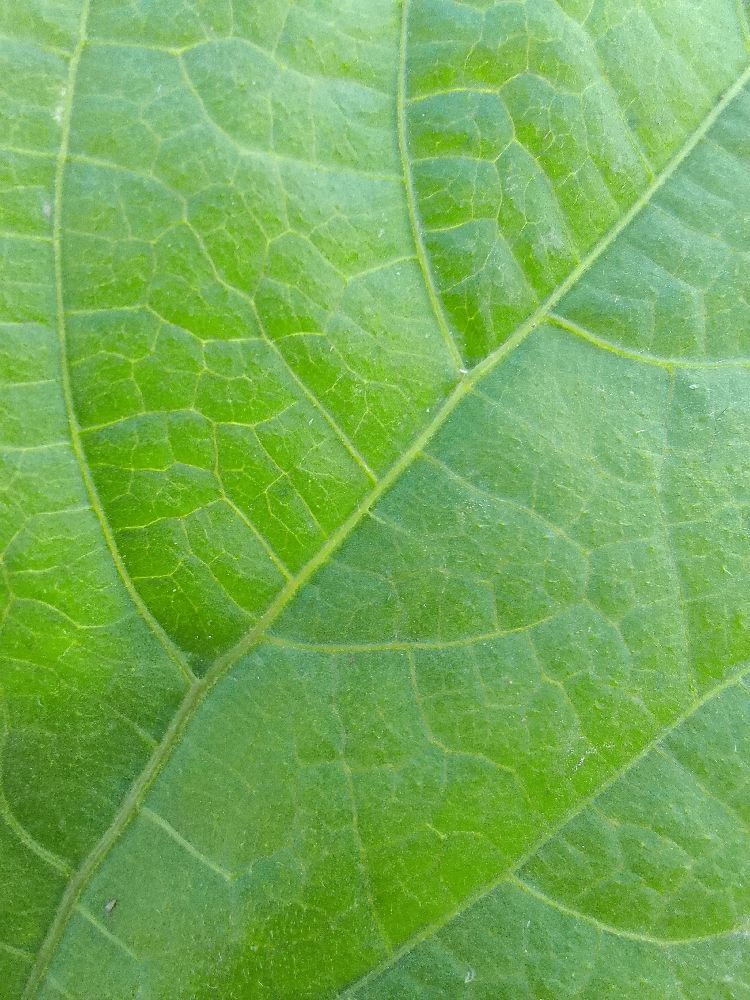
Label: healthy